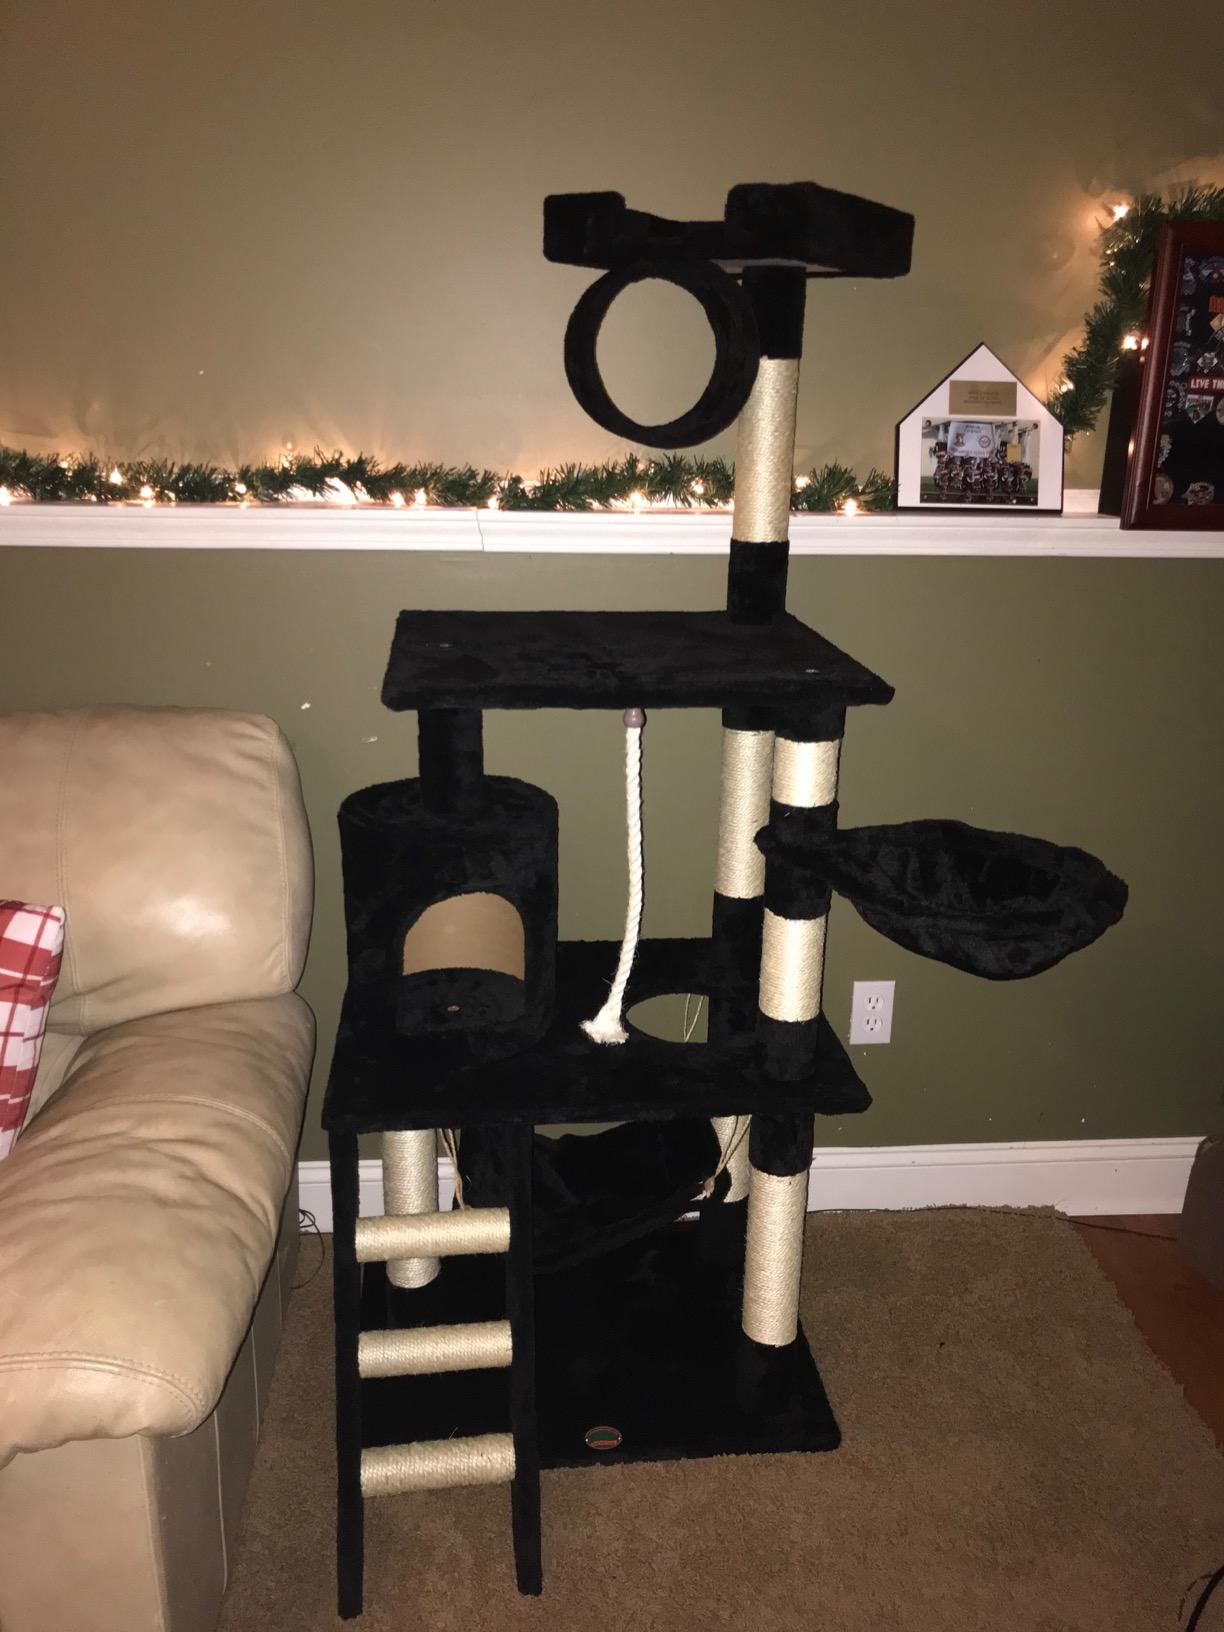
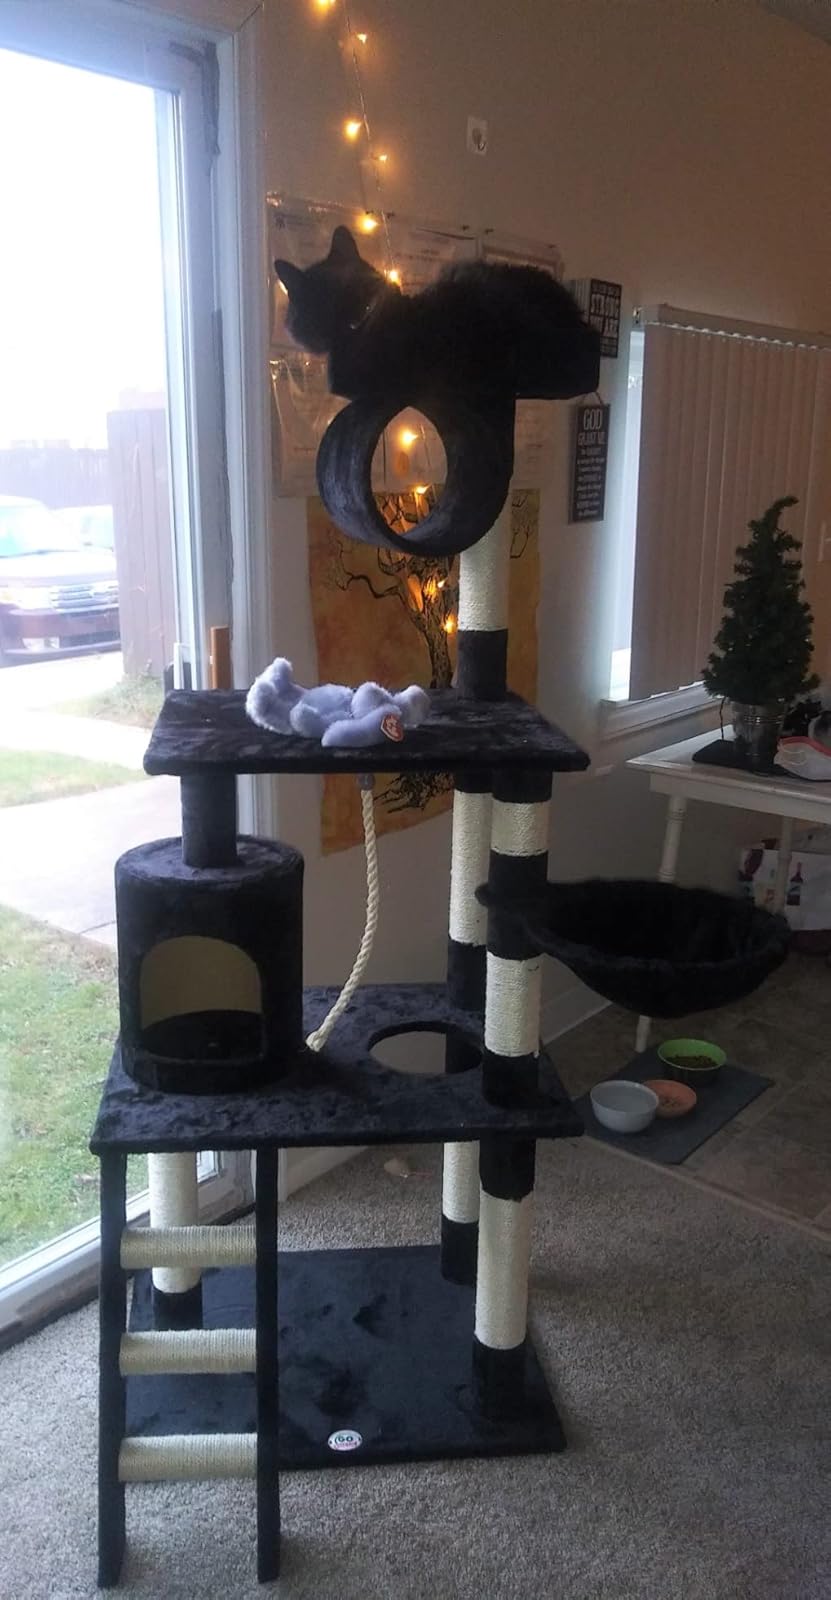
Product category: items_cat tree
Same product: yes